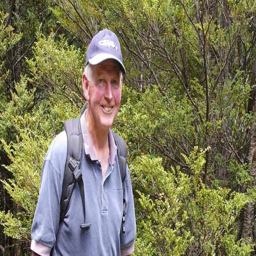
person standing in front of a beech tree .